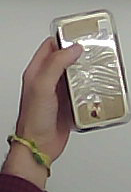
Product: rocher_chocolate